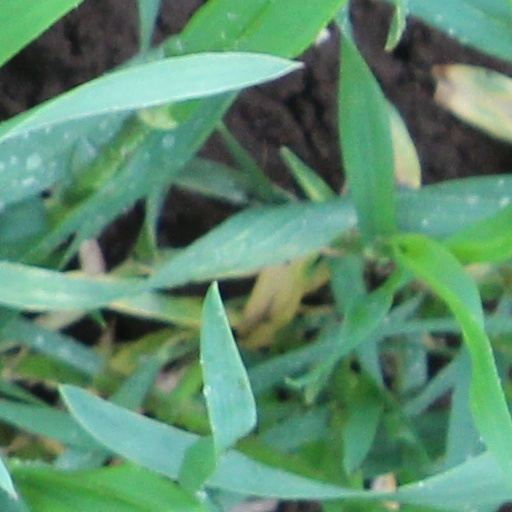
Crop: wheat